The Tribute Money. Peter Finding the Silver Coin in the Mouth of the Fish (Jordaens, National Gallery of Denmark)

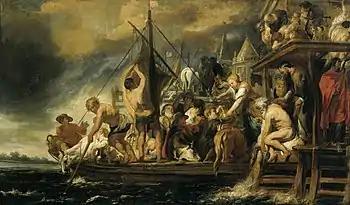
"Peter Finding the Silver Coin in the Mouth of the Fish", Rijksmuseum

The work was painted by Jordaens in Antwerp between 1616 and 1634. The work was in the private collection of Louis de Geer or Gier (II) (originally from Liège) at Finspång Castle in the 17th century. It was brought to Finspång Castle by either Louis de Geer II or Louis de Geer III in 1695. It was in the early 20th century in the private collection in Stockholm/Mogård of the Swedish politician Axel Ekman. It was acquired from him in 1912 by the National Gallery of Denmark.